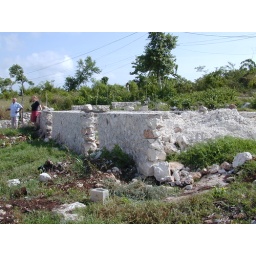
Beginning structure of office in the back of the building